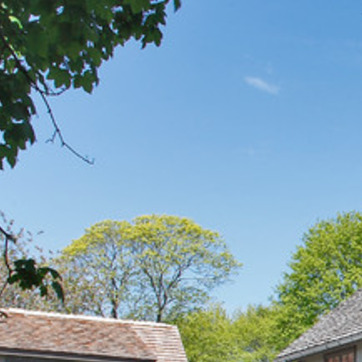
Material: sky